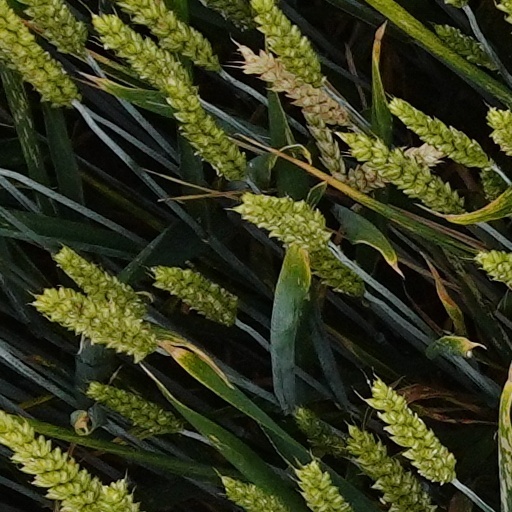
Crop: wheat